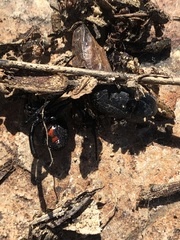
Species: Lactrodectus_hesperus